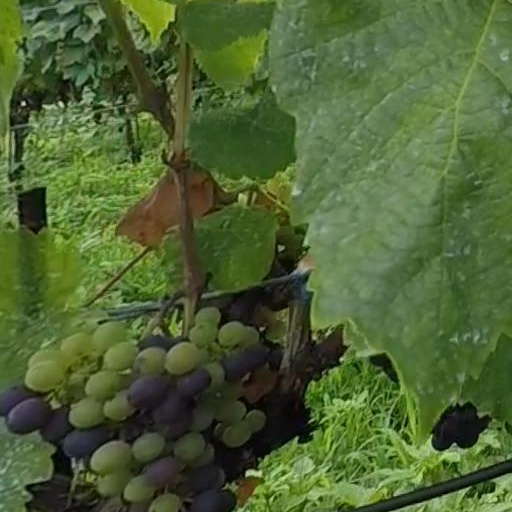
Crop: grape